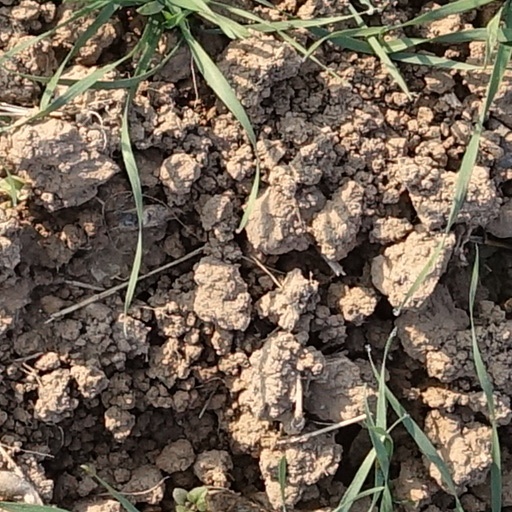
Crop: wheat